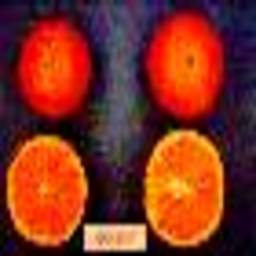
Label: Orange